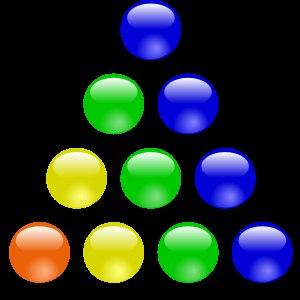
En arithmétique, un nombre triangulaire est un cas particulier de nombre polygonal. Il correspond à un entier naturel non nul égal au nombre de pastilles dans un triangle construit à la manière des deux figures de droite. La seconde montre que le septième nombre triangulaire — celui dont le côté porte 7 pastilles — est 28. Une définition plus formelle de cette suite d'entiers s'obtient par récurrence : le premier nombre triangulaire est 1, et le n-ième est la somme de n et du précédent. Les dix premiers nombres triangulaires sont : 1, 3, 6, 10, 15, 21, 28, 36, 45, 55. Il existe différentes manières de calculer le n-ième nombre triangulaire ; l'une d'elles est graphique et s'obtient par un raisonnement d'arithmétique géométrique. On trouve, si tₙ désigne le n-ième nombre triangulaire :